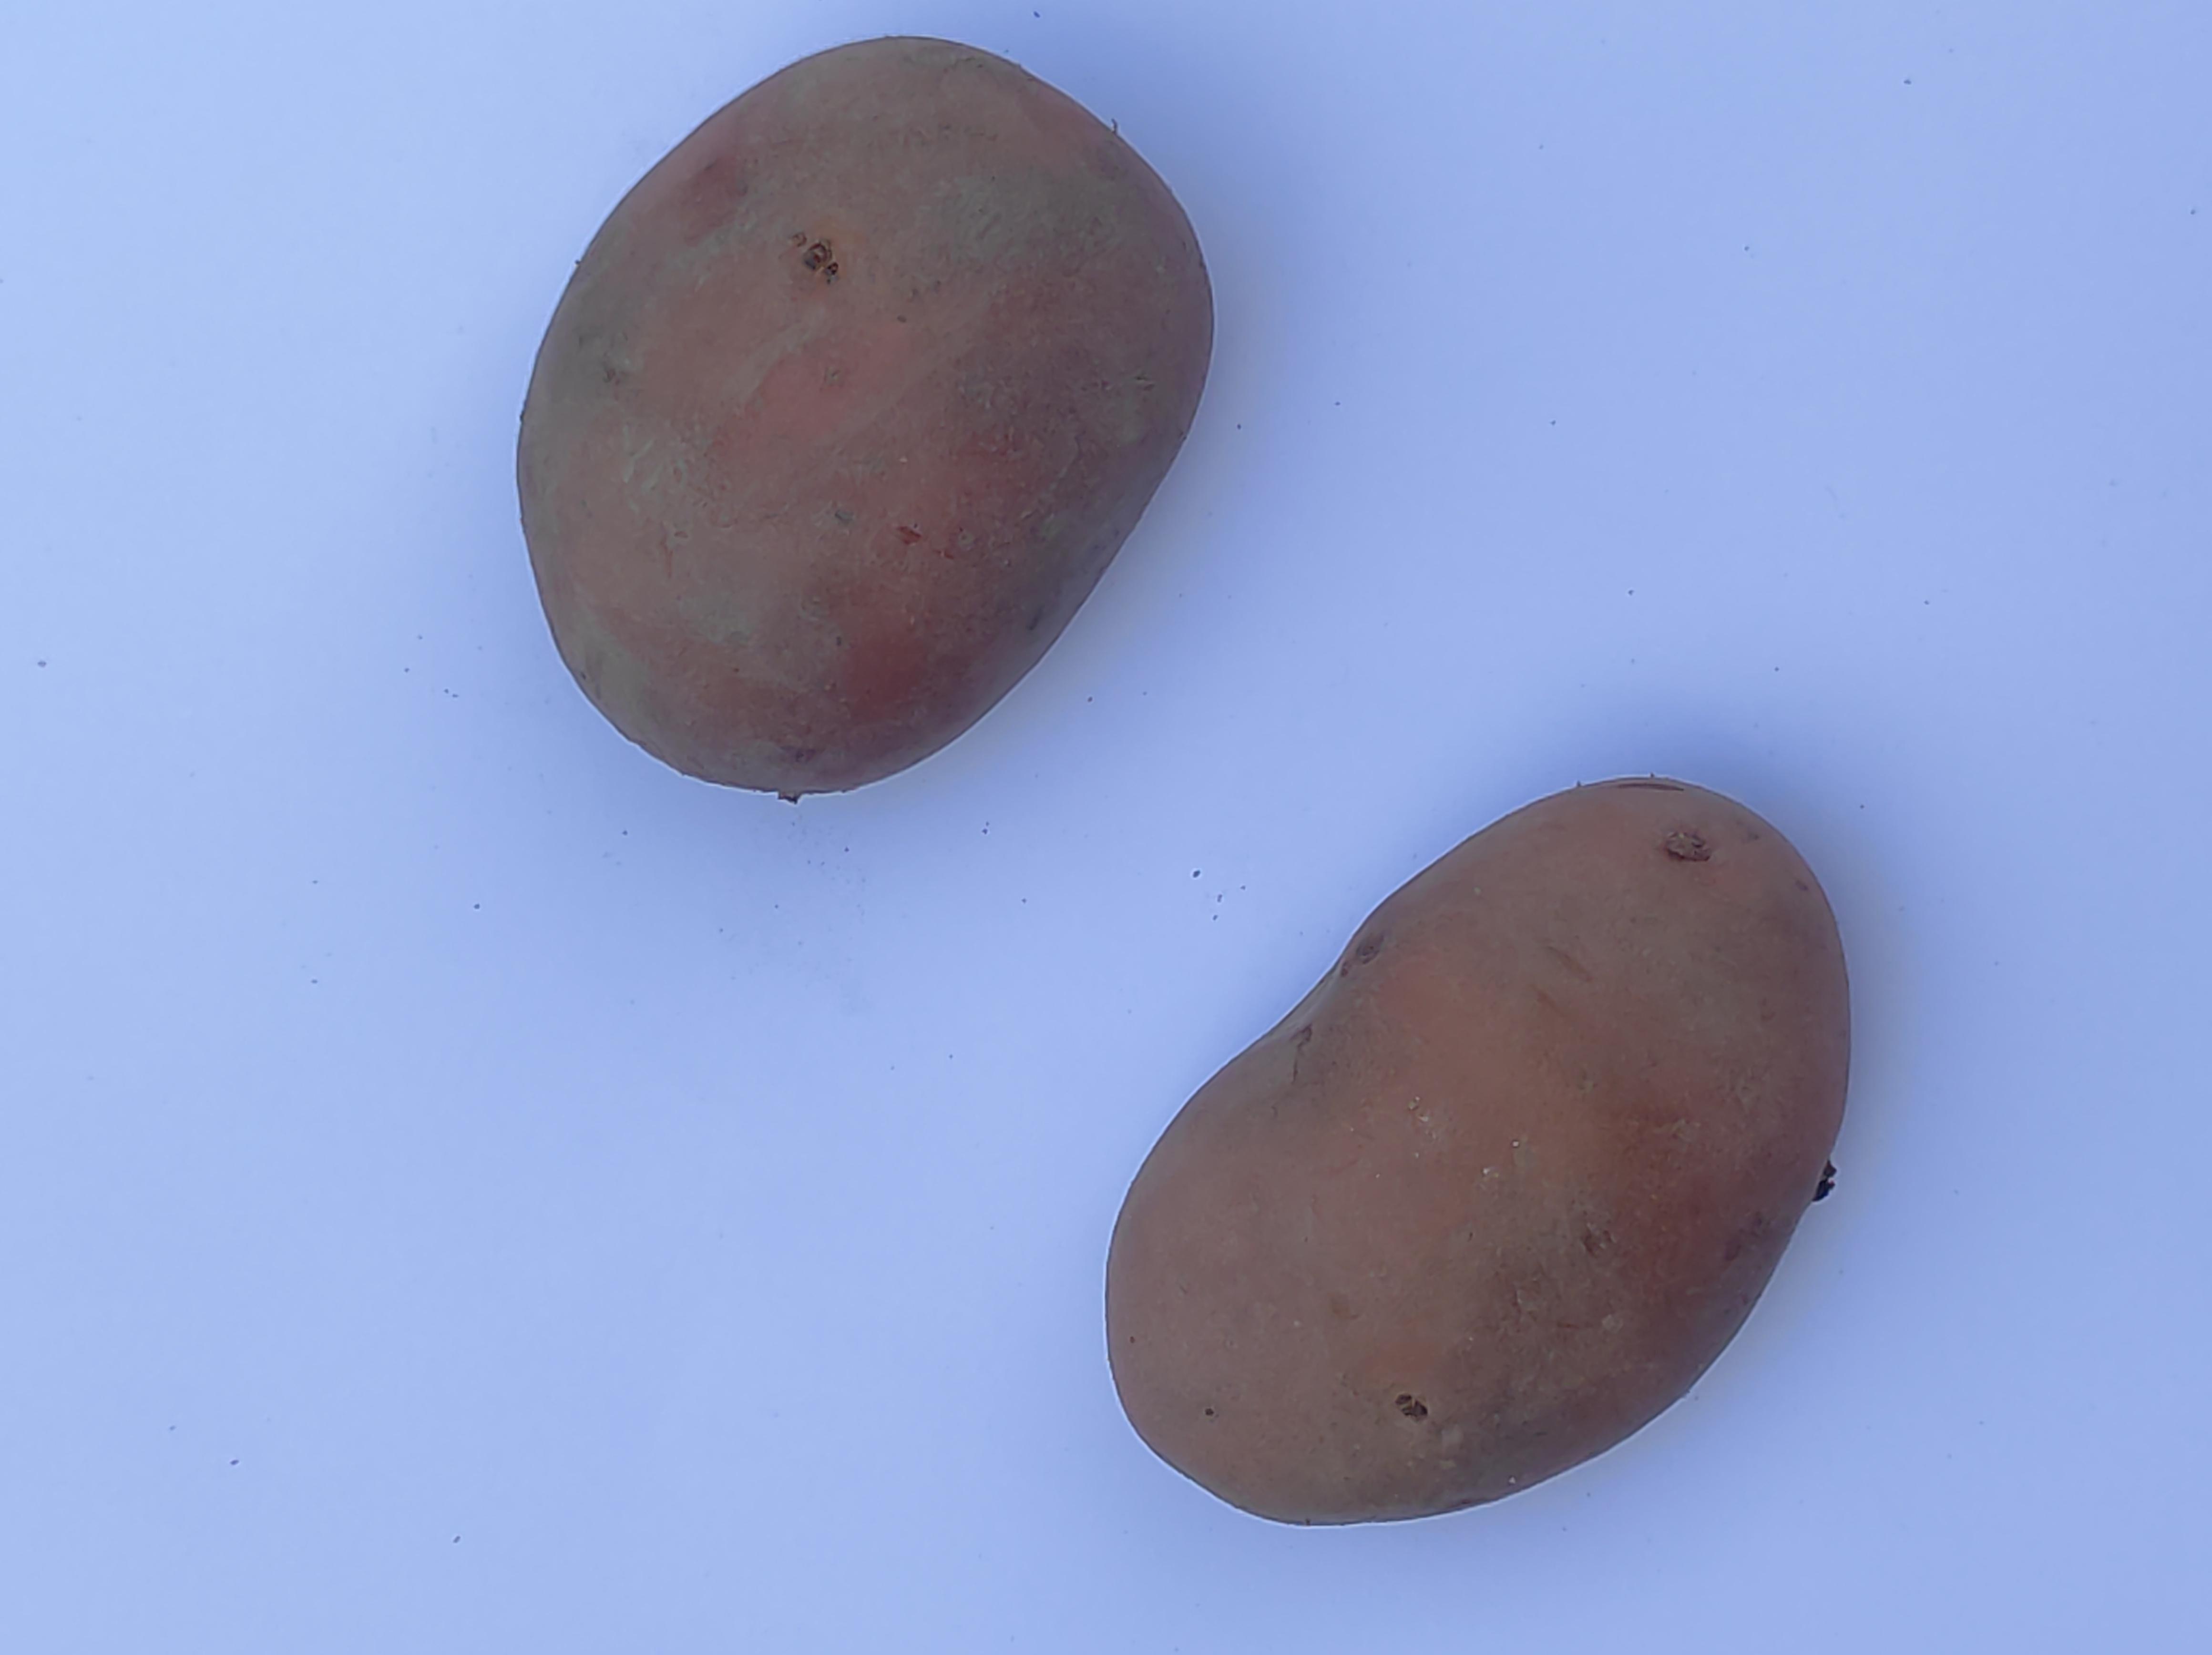
Label: Potato